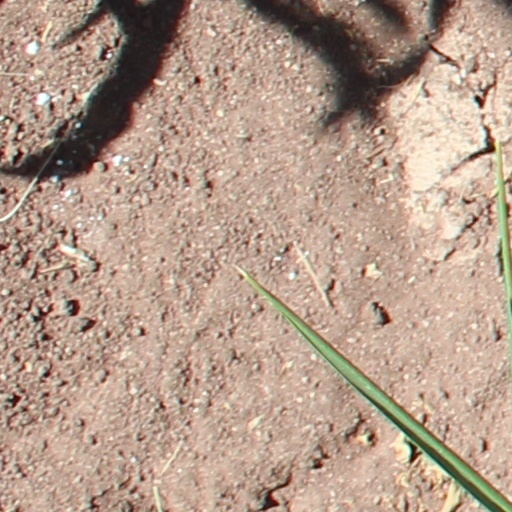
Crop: wheat